Tijuana

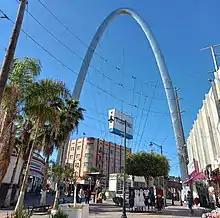
The Tijuana Arch, in Zona Centro

Avenida Revolución has been known for its proliferation of nightclub shows, primarily catering to tourists.